Tappoch Broch

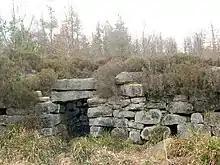
Southern side of Tappoch Broch

Tappoch Broch, better known as Torwood Broch, is an iron-age broch located in a remote spot in dense woodland near Falkirk, Scotland.